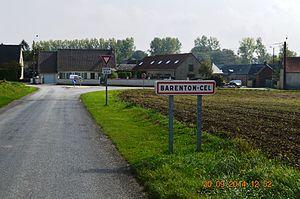
Barenton-Cel est une commune française, située dans le département de l'Aisne en région Hauts-de-France.